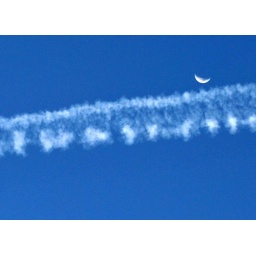
The cloud formation left by an airplane (international flight) with the moon in the background...